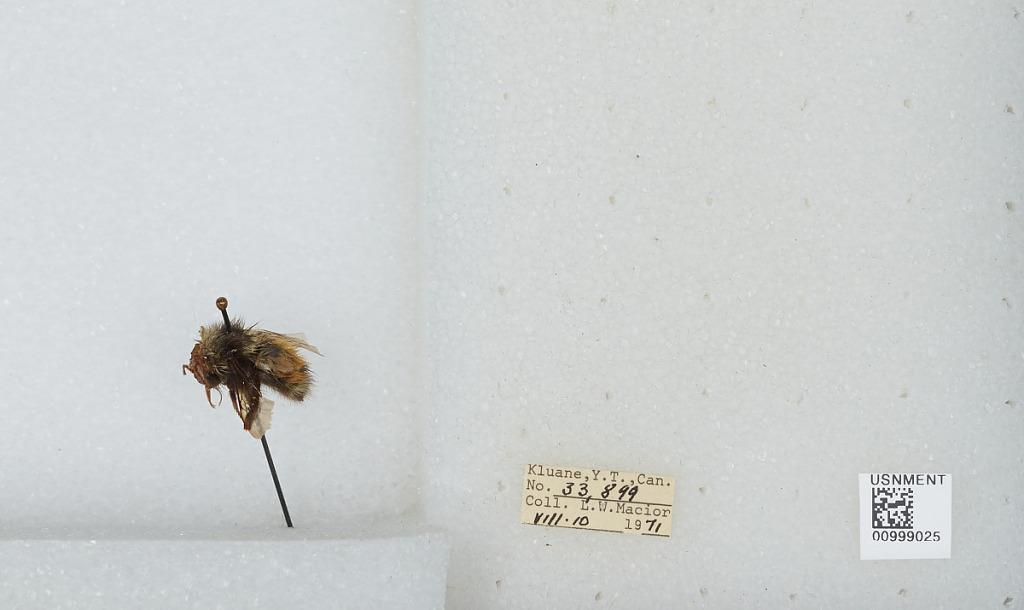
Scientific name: Bombus (Pyrobombus) melanopygus Nylander
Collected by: L. Macior
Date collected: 1971-8-10
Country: Canada
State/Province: Yukon Territory
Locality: Kluane
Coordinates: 60.75, -139.5